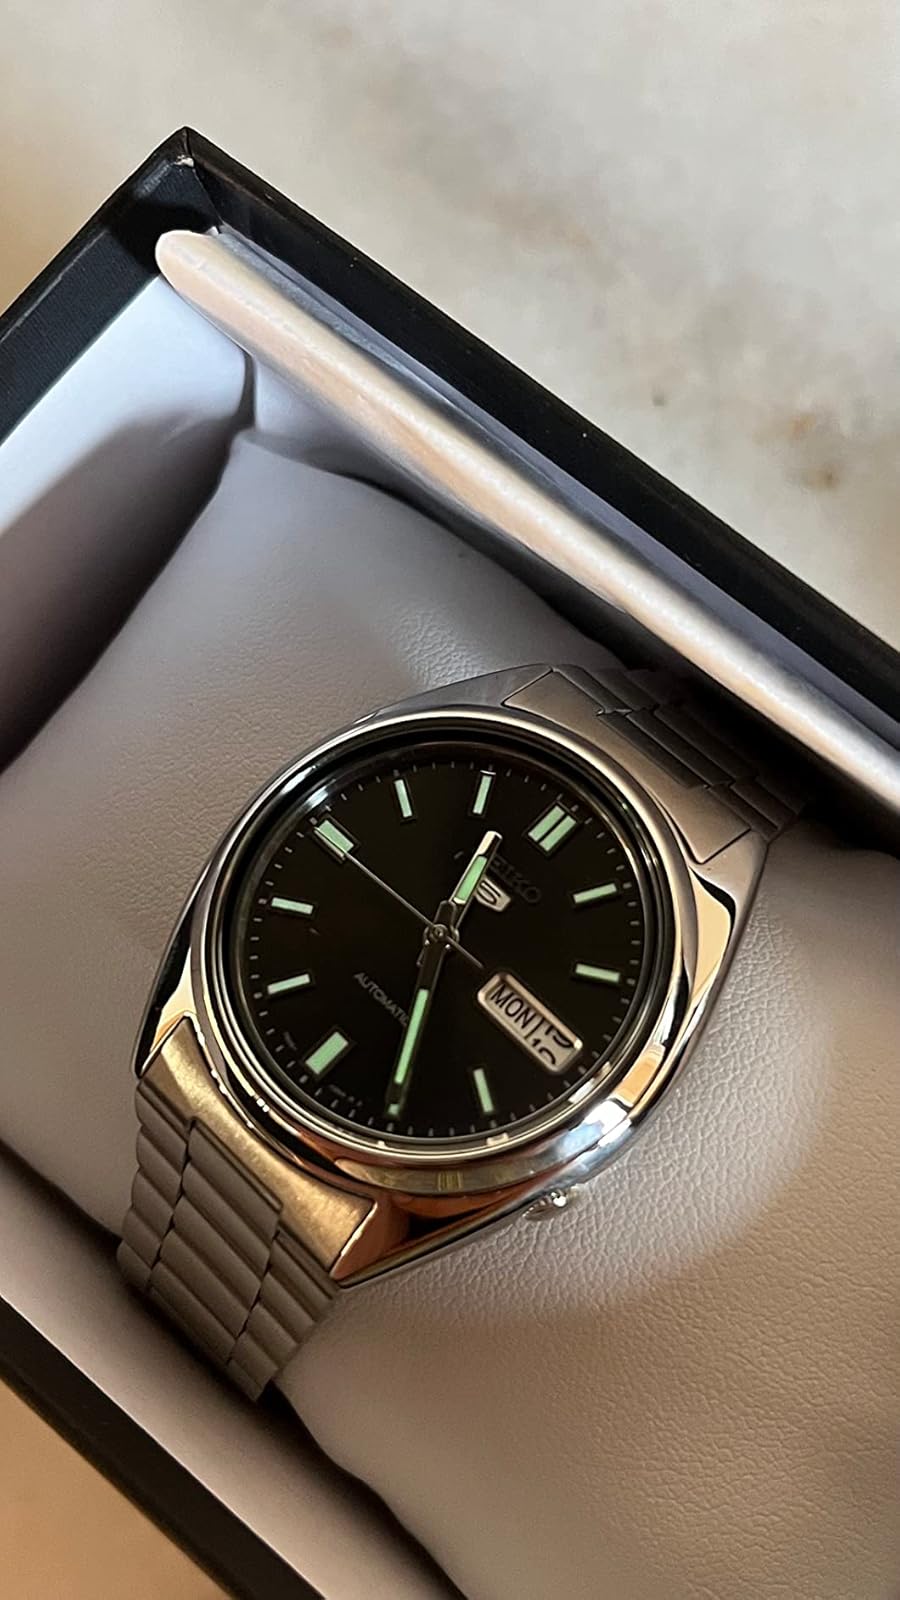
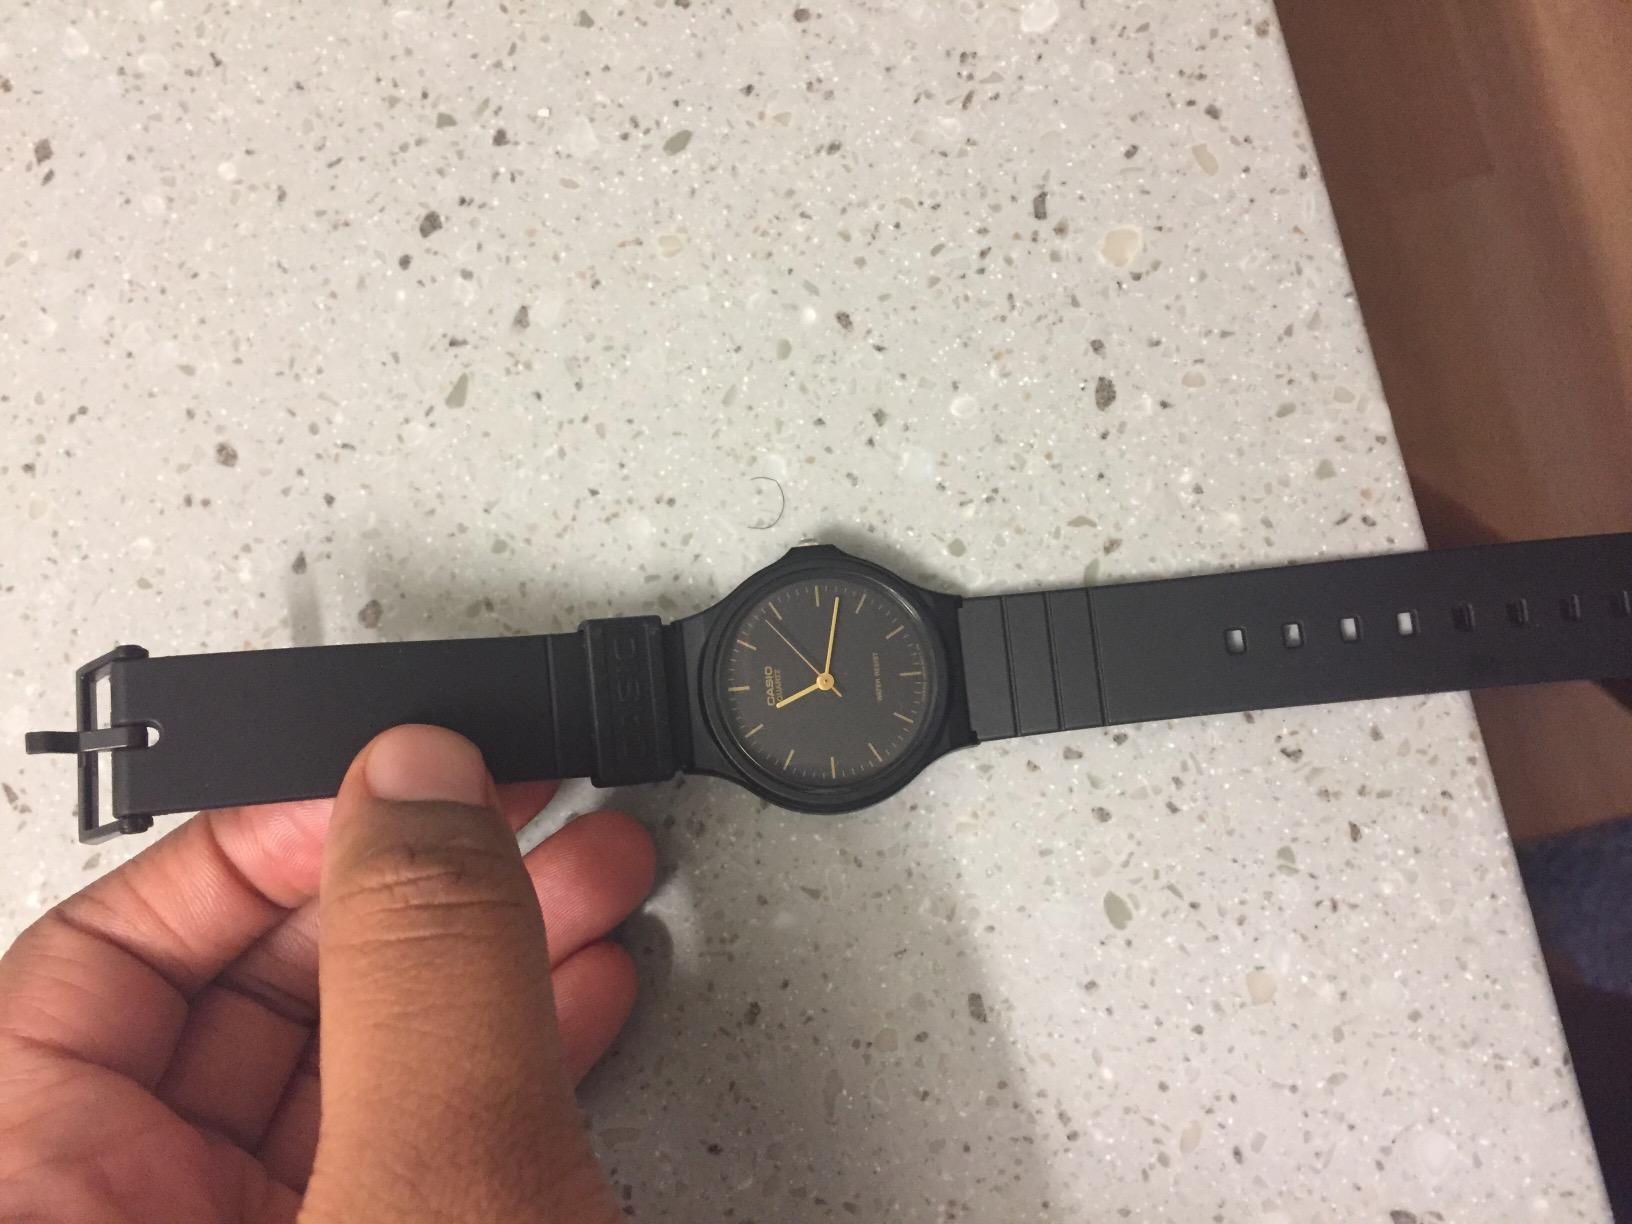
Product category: accessories_watch
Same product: no